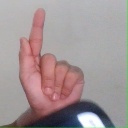
अक्षर: ळ